Govindgarh Palace

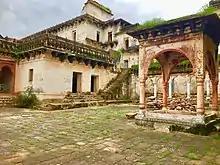
Interior section of the fort in 2018

Govindgarh Fort was built in 1853 by Raja Raghuraj Singh, ruler of Rewa and Govindgarh, who used the fort-like structure as a palace. The palace compound contained a number of buildings and temples, and at one point housed Mohan, the first white tiger found in India. The palace remained in use for nearly a century, but Indian Independence and the subsequent decline of the Princely state of Rewa led to the fort being vacated. A museum was later established in the building.